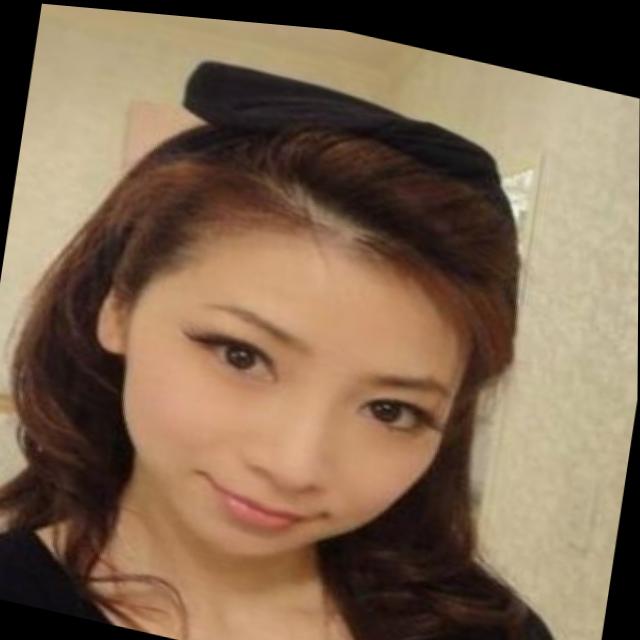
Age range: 21-44